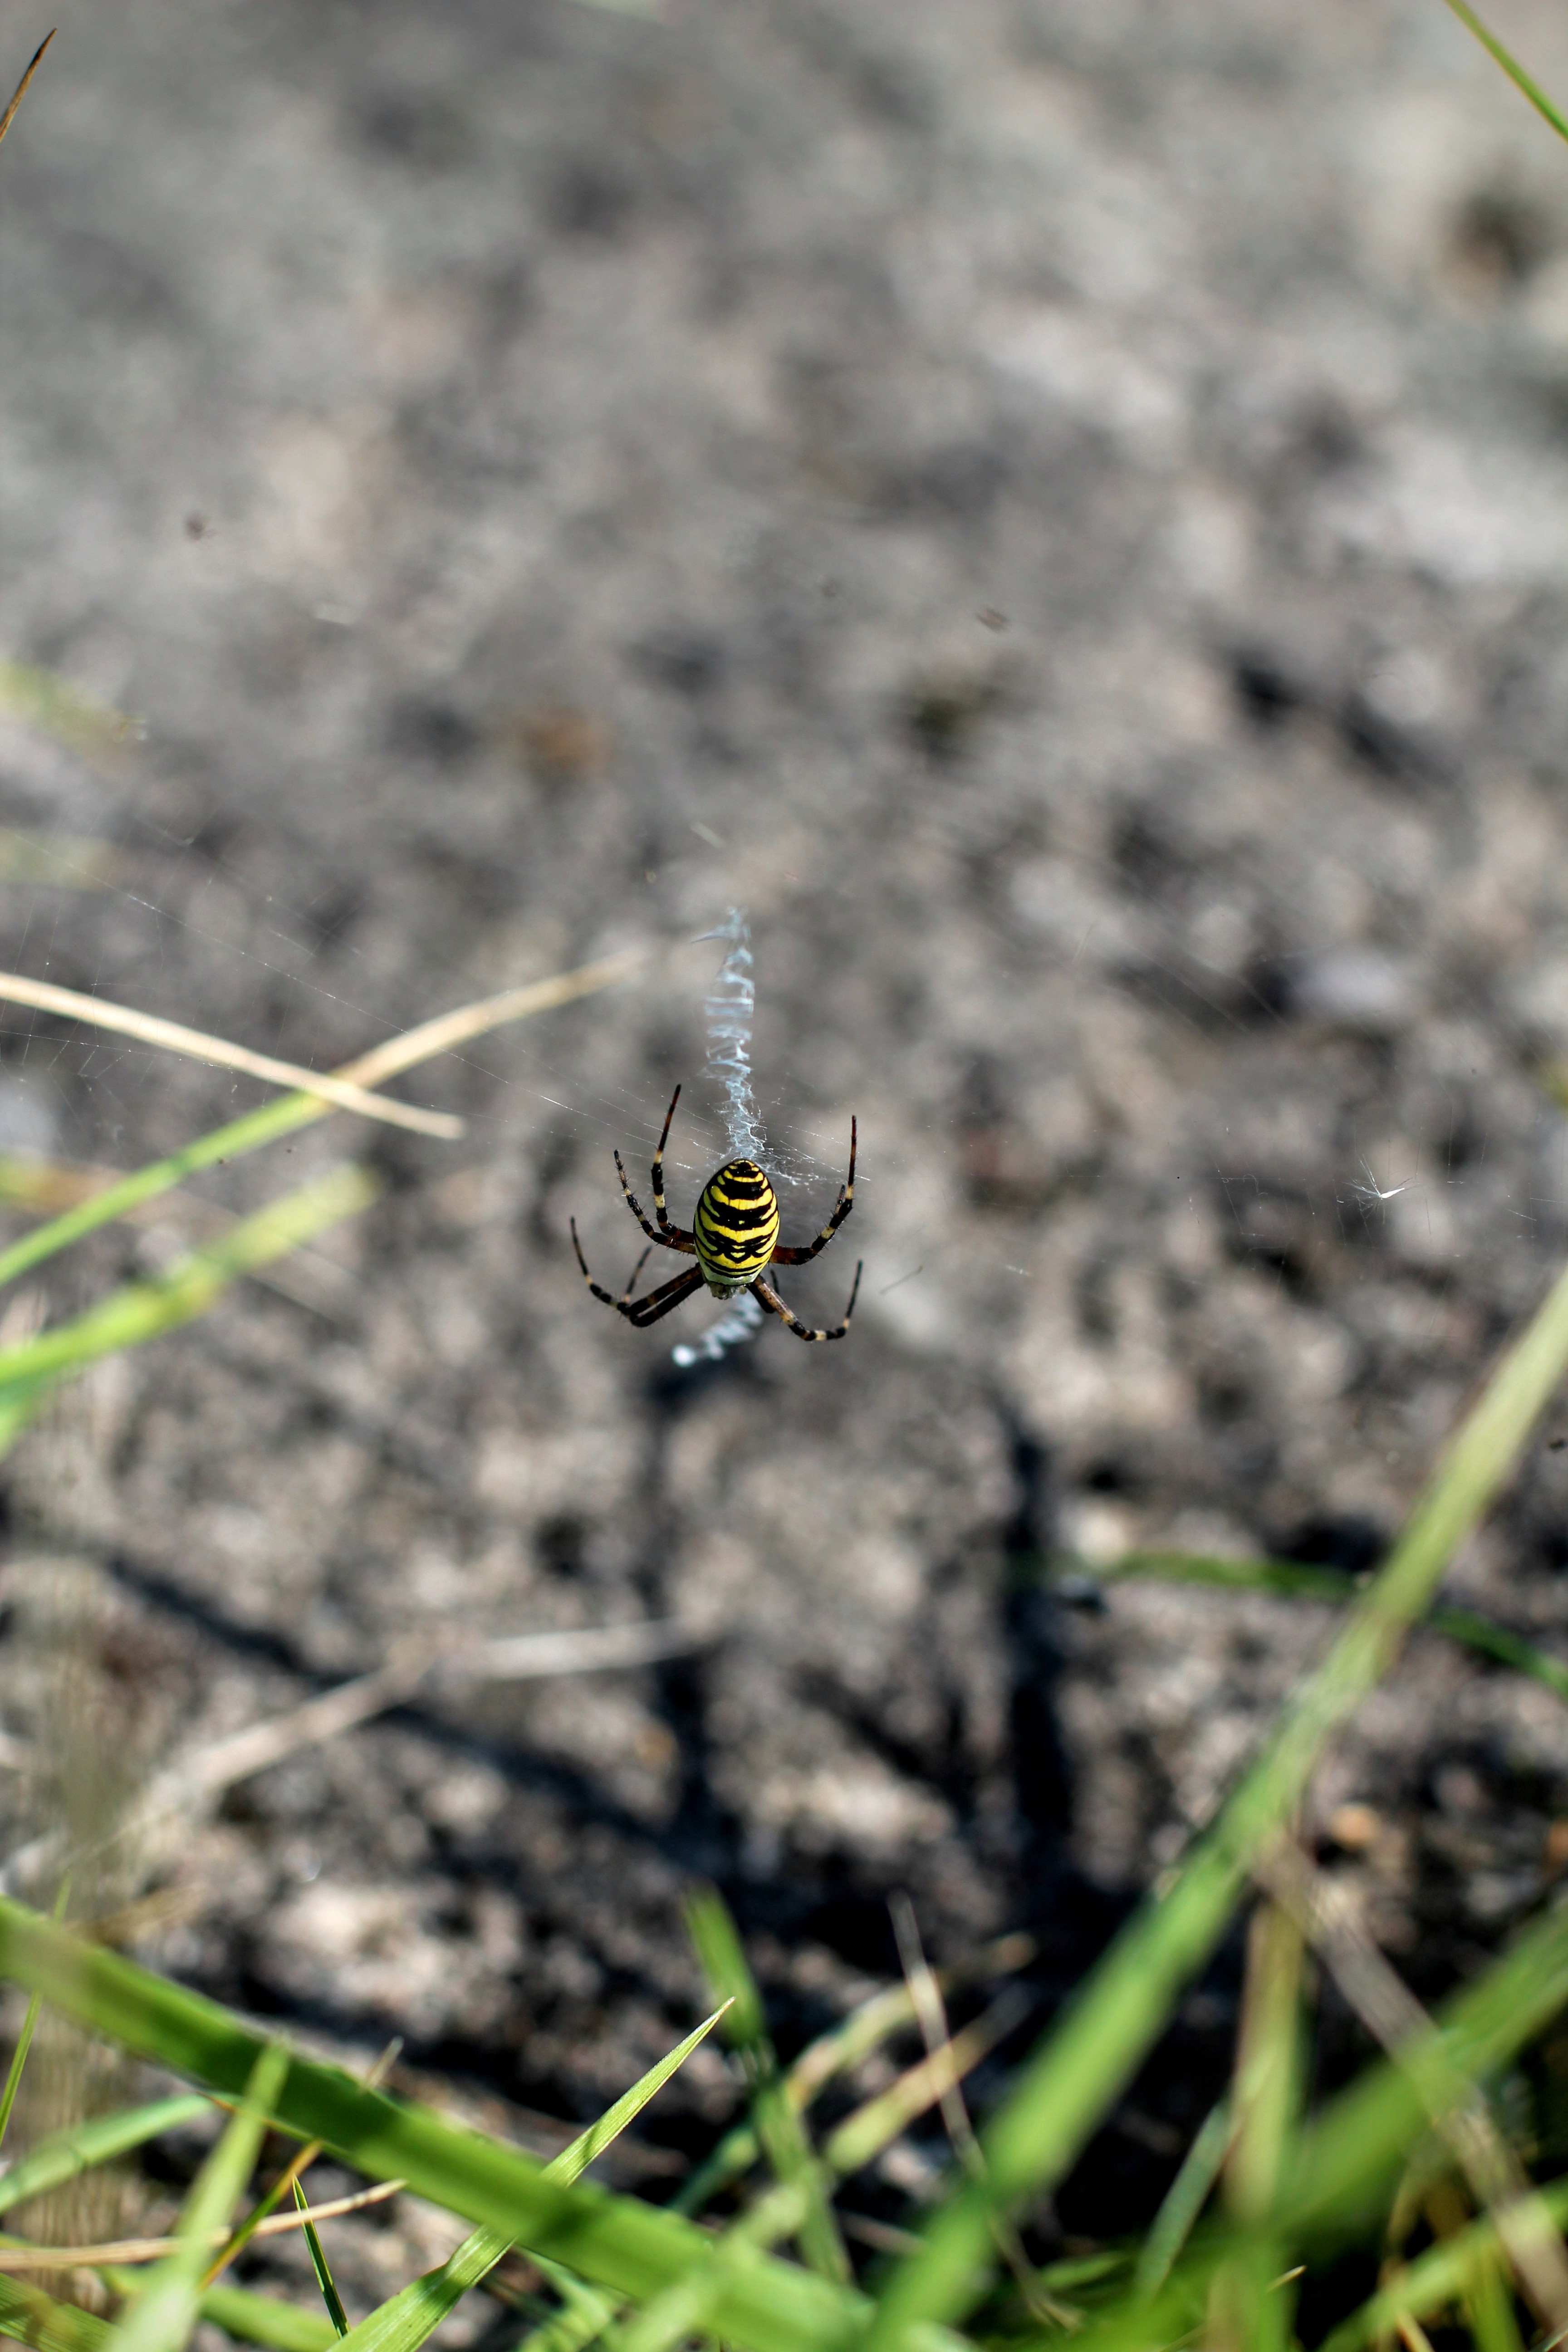
nature, grass, leaf, flower, wildlife, green, insect, soil, black, yellow, flora, fauna, invertebrate, close up, spider, network, macro photography, black yellow, bvb, membrane winged insect